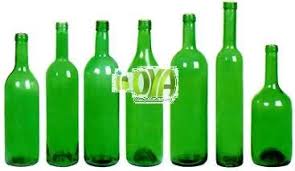
Waste category: glass